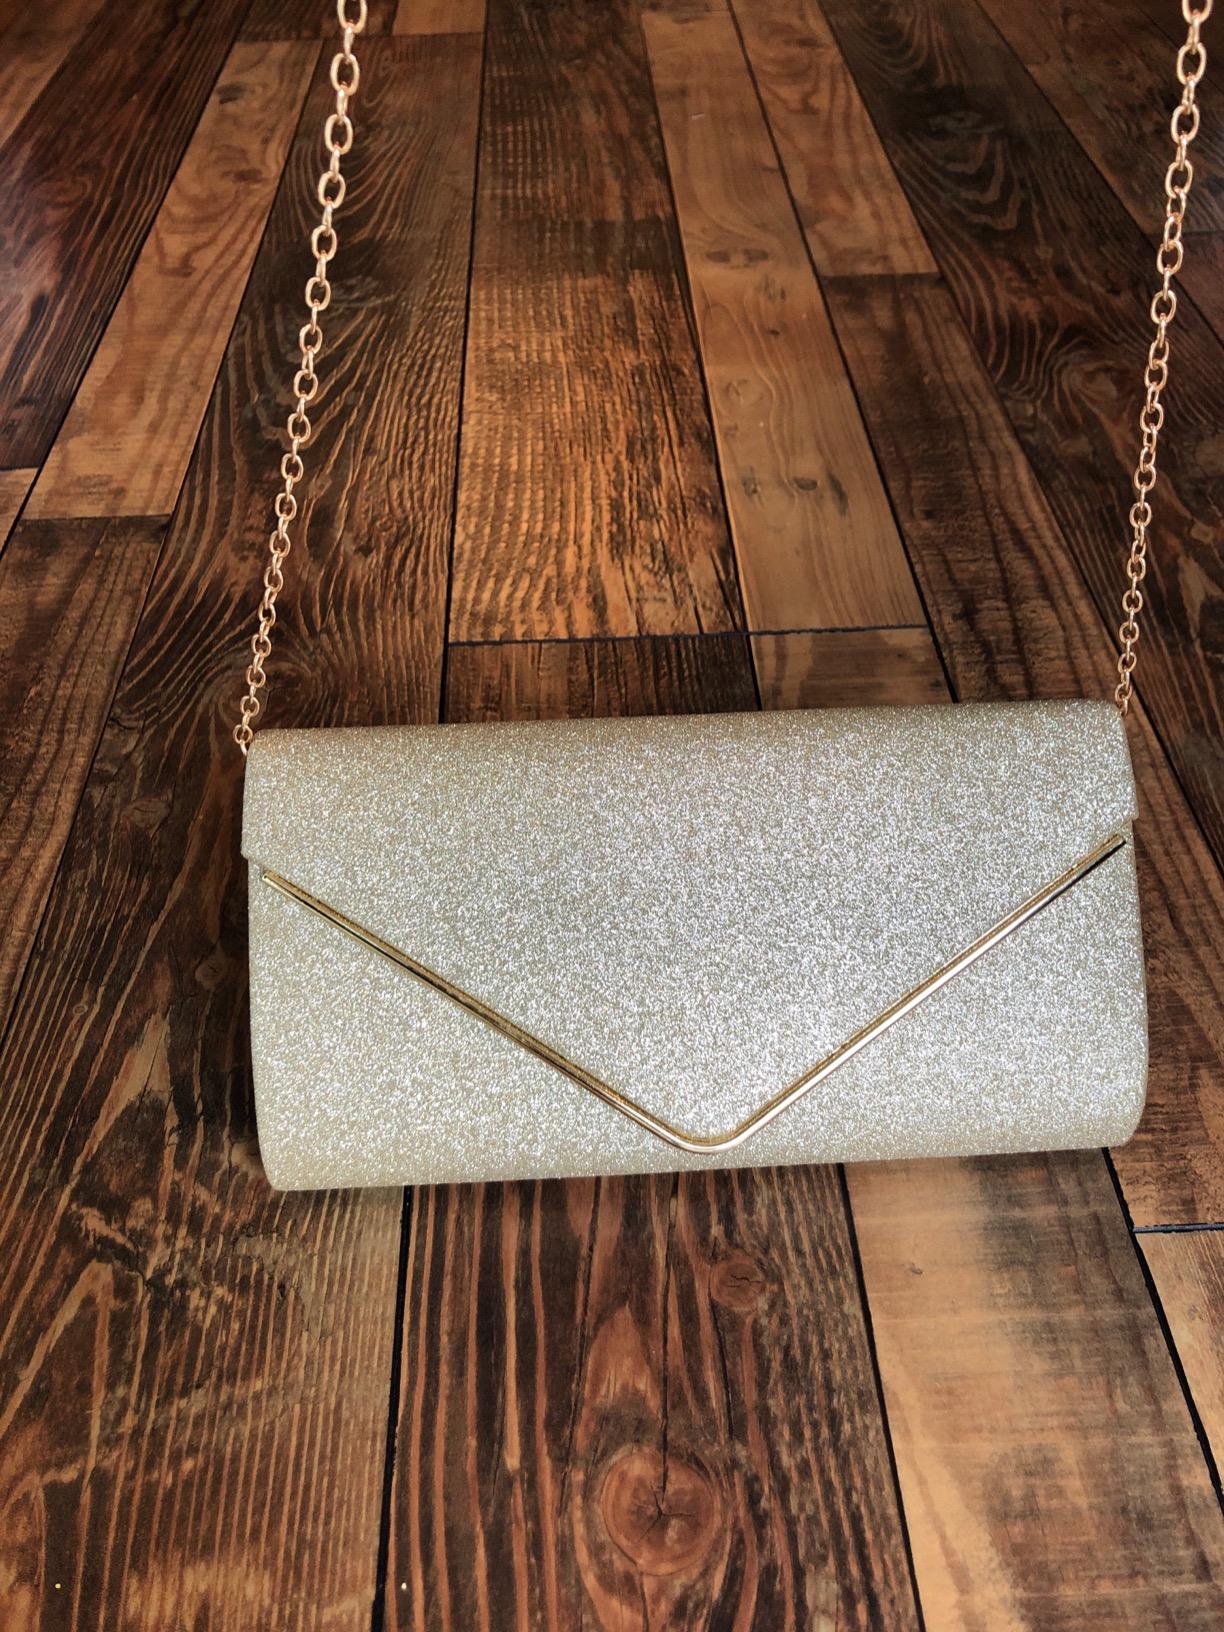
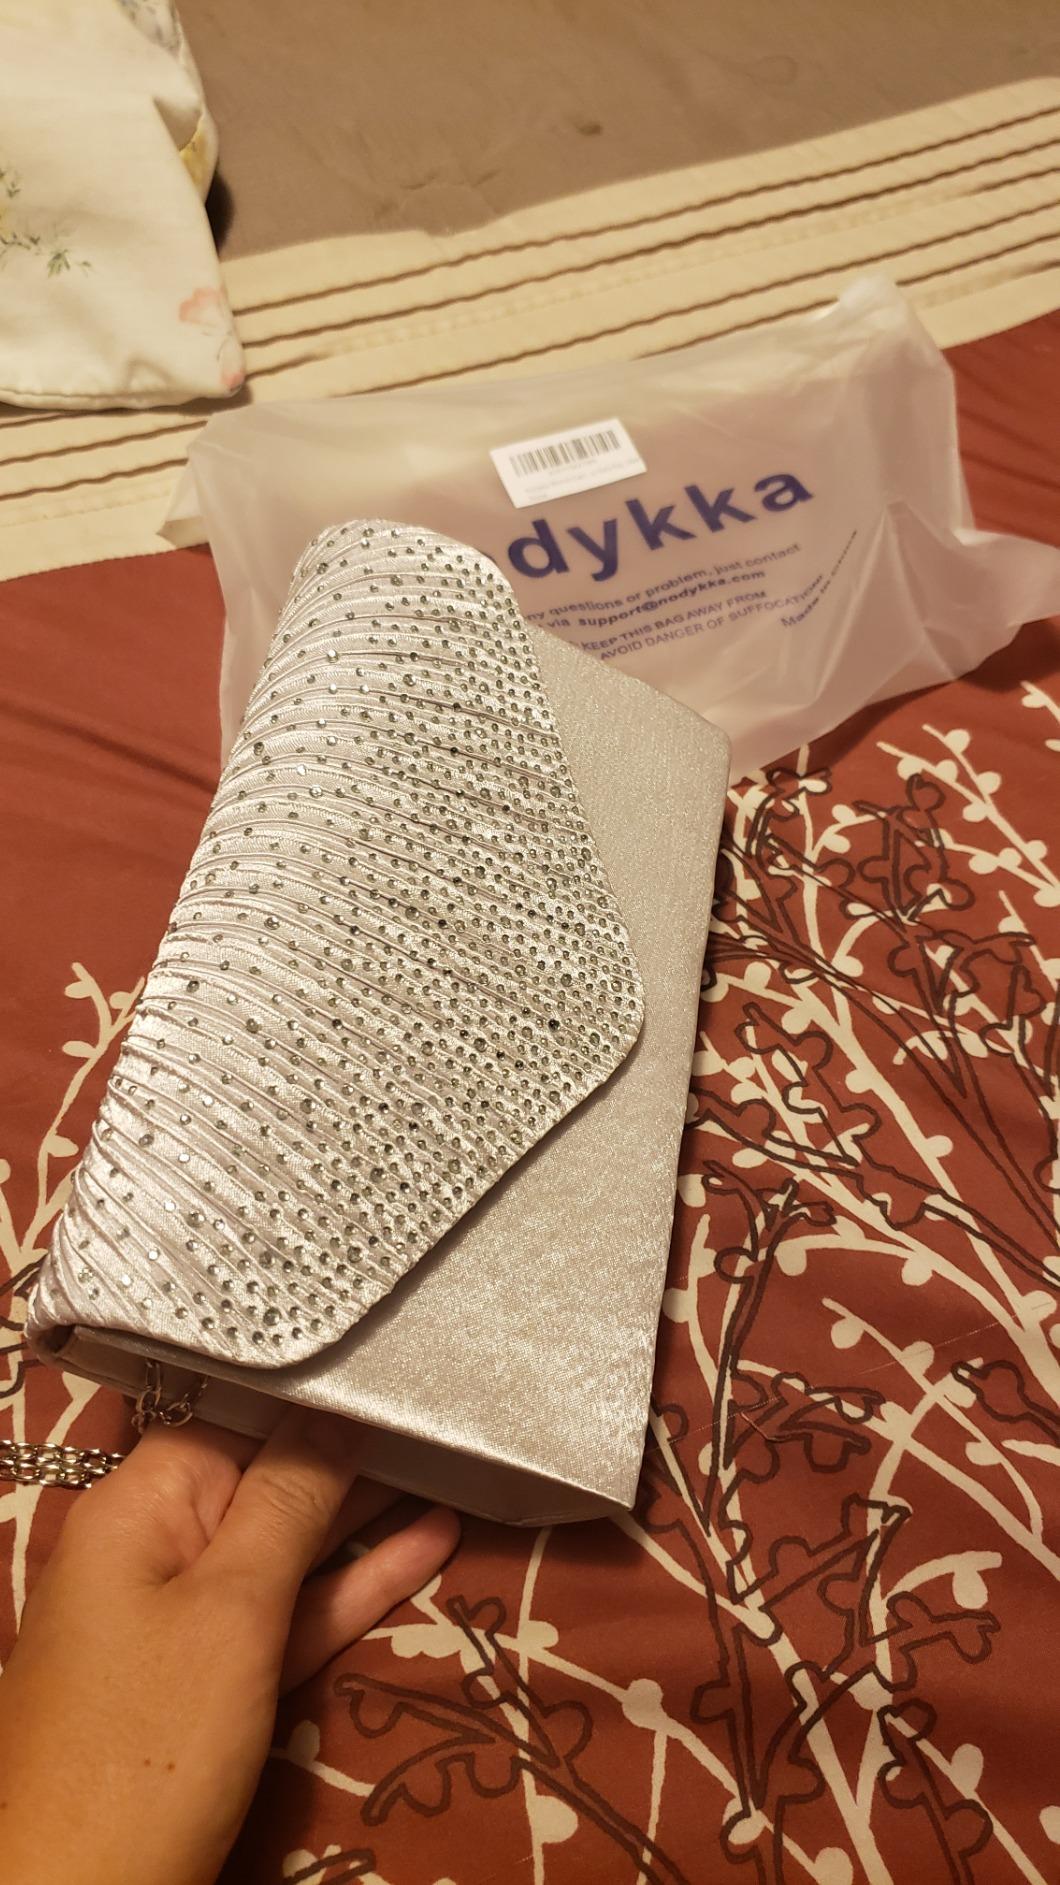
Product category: accessories_handbag
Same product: no